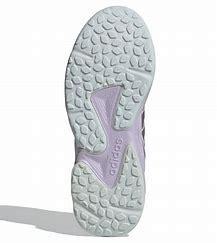
Brand: adidas
Model: neo Adidas NEO 20 20 FX